Gdynia

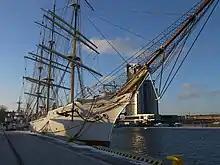
View from Kościuszko Square; Dar Pomorza on the left, Sea Towers on the right

The harbour was transformed into a German naval base. The shipyard was expanded in 1940 and became a branch of the Kiel shipyard ("Deutsche Werke Kiel A.G."). The city became an important base, due to its being relatively distant from the war theater, and many German large ships—battleships and heavy cruisers—were anchored there. During 1942, Dr Joseph Goebbels authorized relocation of to Gotenhafen Harbour as a stand-in for during filming of the German-produced movie "Titanic", directed by Herbert Selpin.